841 North Lincoln Avenue

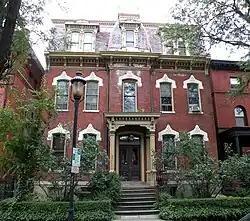

841 North Lincoln Avenue in the Allegheny West neighborhood of Pittsburgh, Pennsylvania, was built in 1878. It was added to the List of Pittsburgh History and Landmarks Foundation Historic Landmarks in 1977.